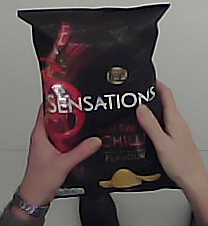
Product: lays_chill